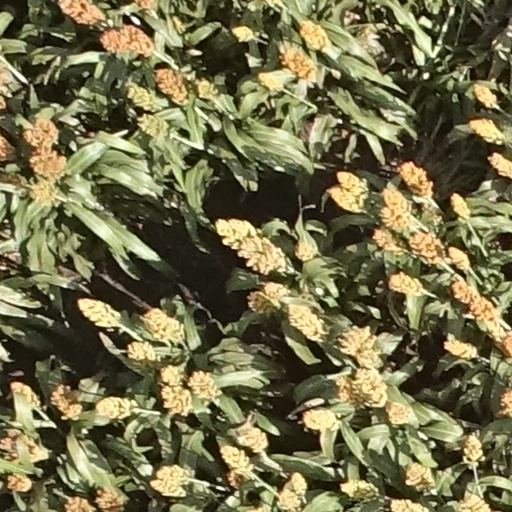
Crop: sorghum